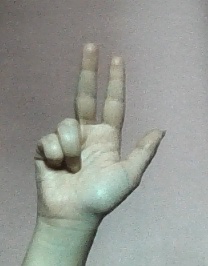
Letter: al